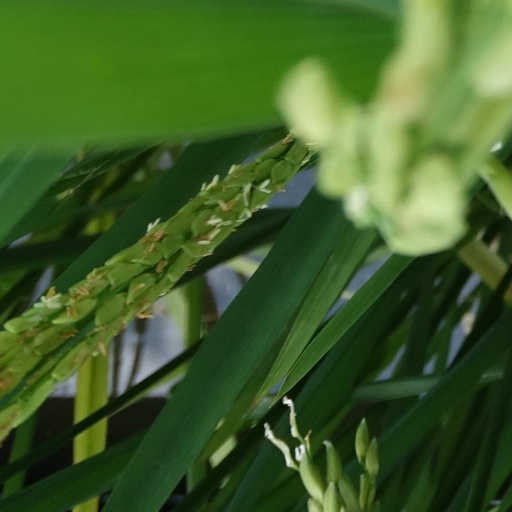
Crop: rice